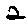
Label: 2